F. Ray Comstock

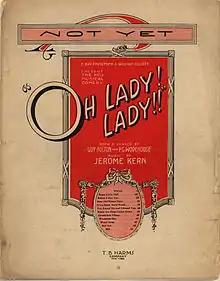
Sheet music cover of the song "Not Yet", from the musical Oh, Lady! Lady!!

Archibald Selwyn partnered with the Shubert Brothers and William A. Brady in building the Princess Theatre, a small 299-seat auditorium on 39th street that opened in 1913.